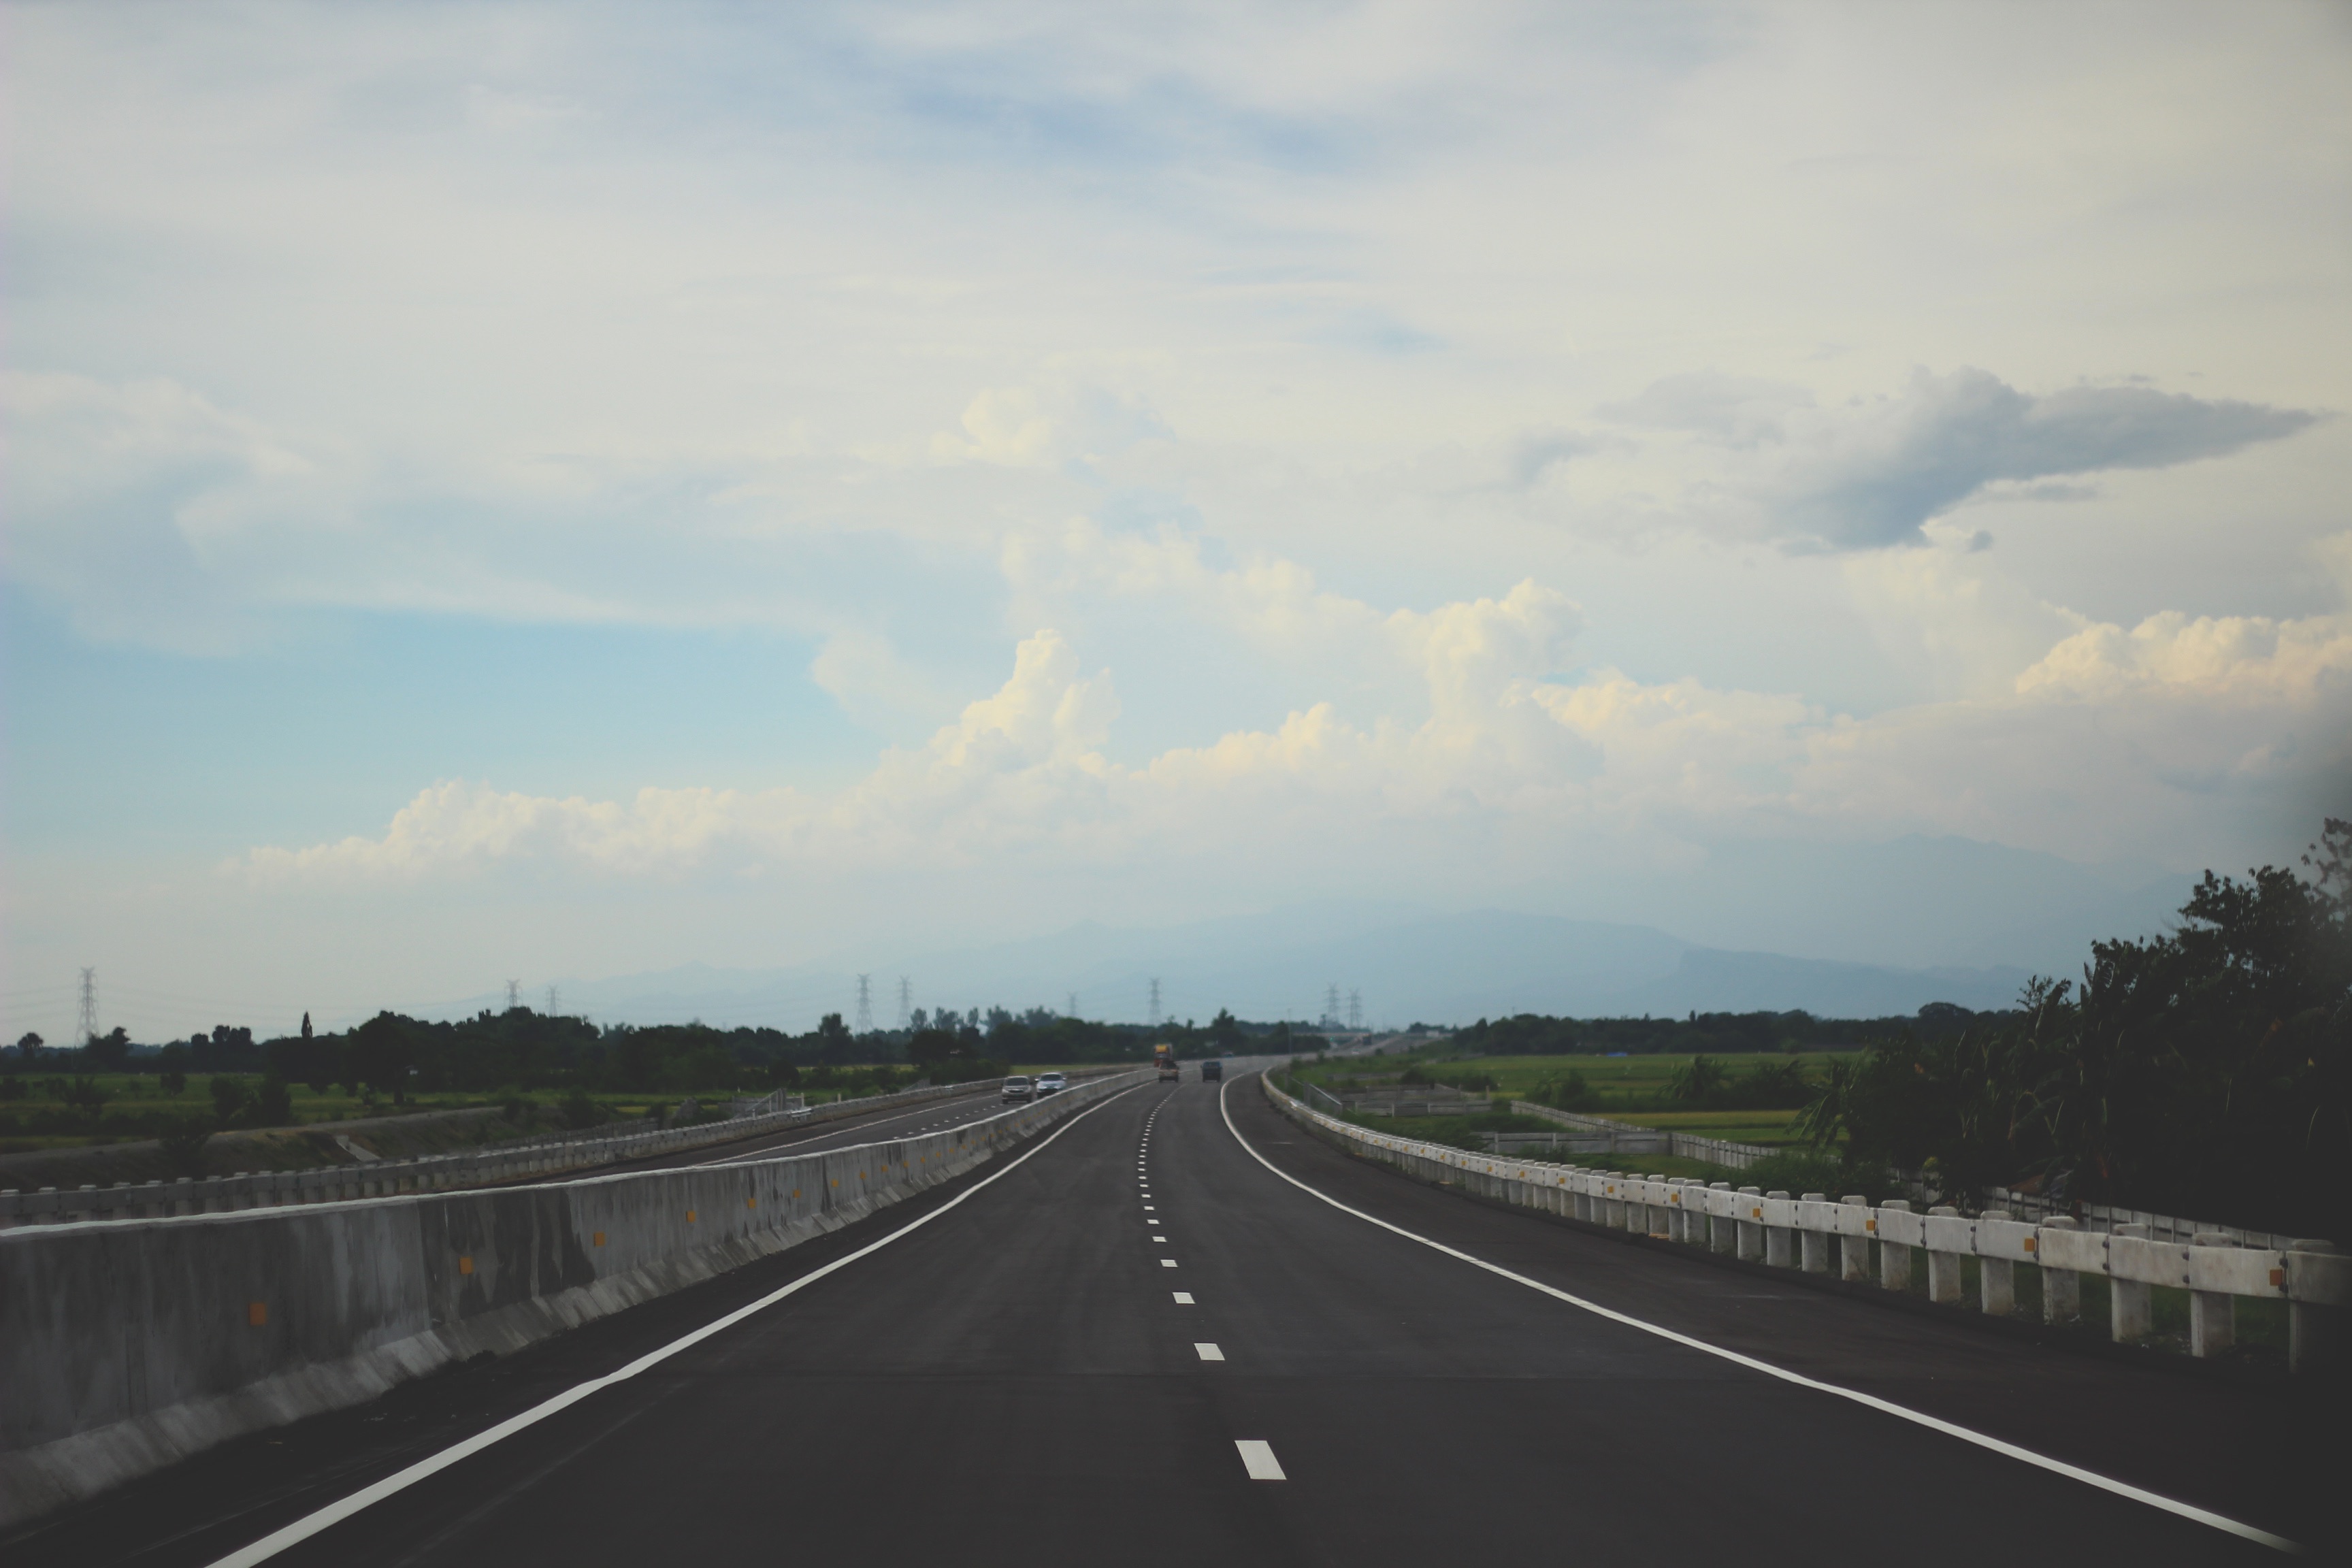
horizon, cloud, road, highway, lane, road trip, infrastructure, nonbuilding structure, controlled access highway